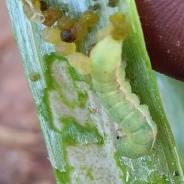
Crop: Onion
Condition: caterpillar-p